COVID-19 lockdowns by country

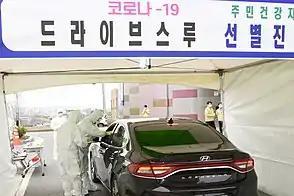
A drive through COVID-19 testing site in South Korea in February 2020. South Korea's K-Quarantine strategy included rapidly developing mass testing capacity and infrastructure.

On 23 March 2020, Yakama Nation announced its "Stay Home, Stay Healthy" order.